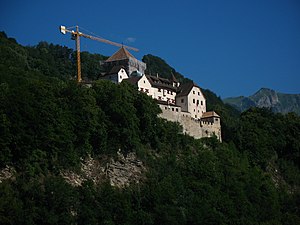
Schloss Vaduz
Tårnet af Schloss Vaduz i renoveringsfacen.
Schloss Vaduz er Liechtensteins regenters officielle residens. Slottet er navngivet efter byen hovedstaden Vaduz, som man kan se fra den nærliggende bakketop, hvorpå slottet er placeret.